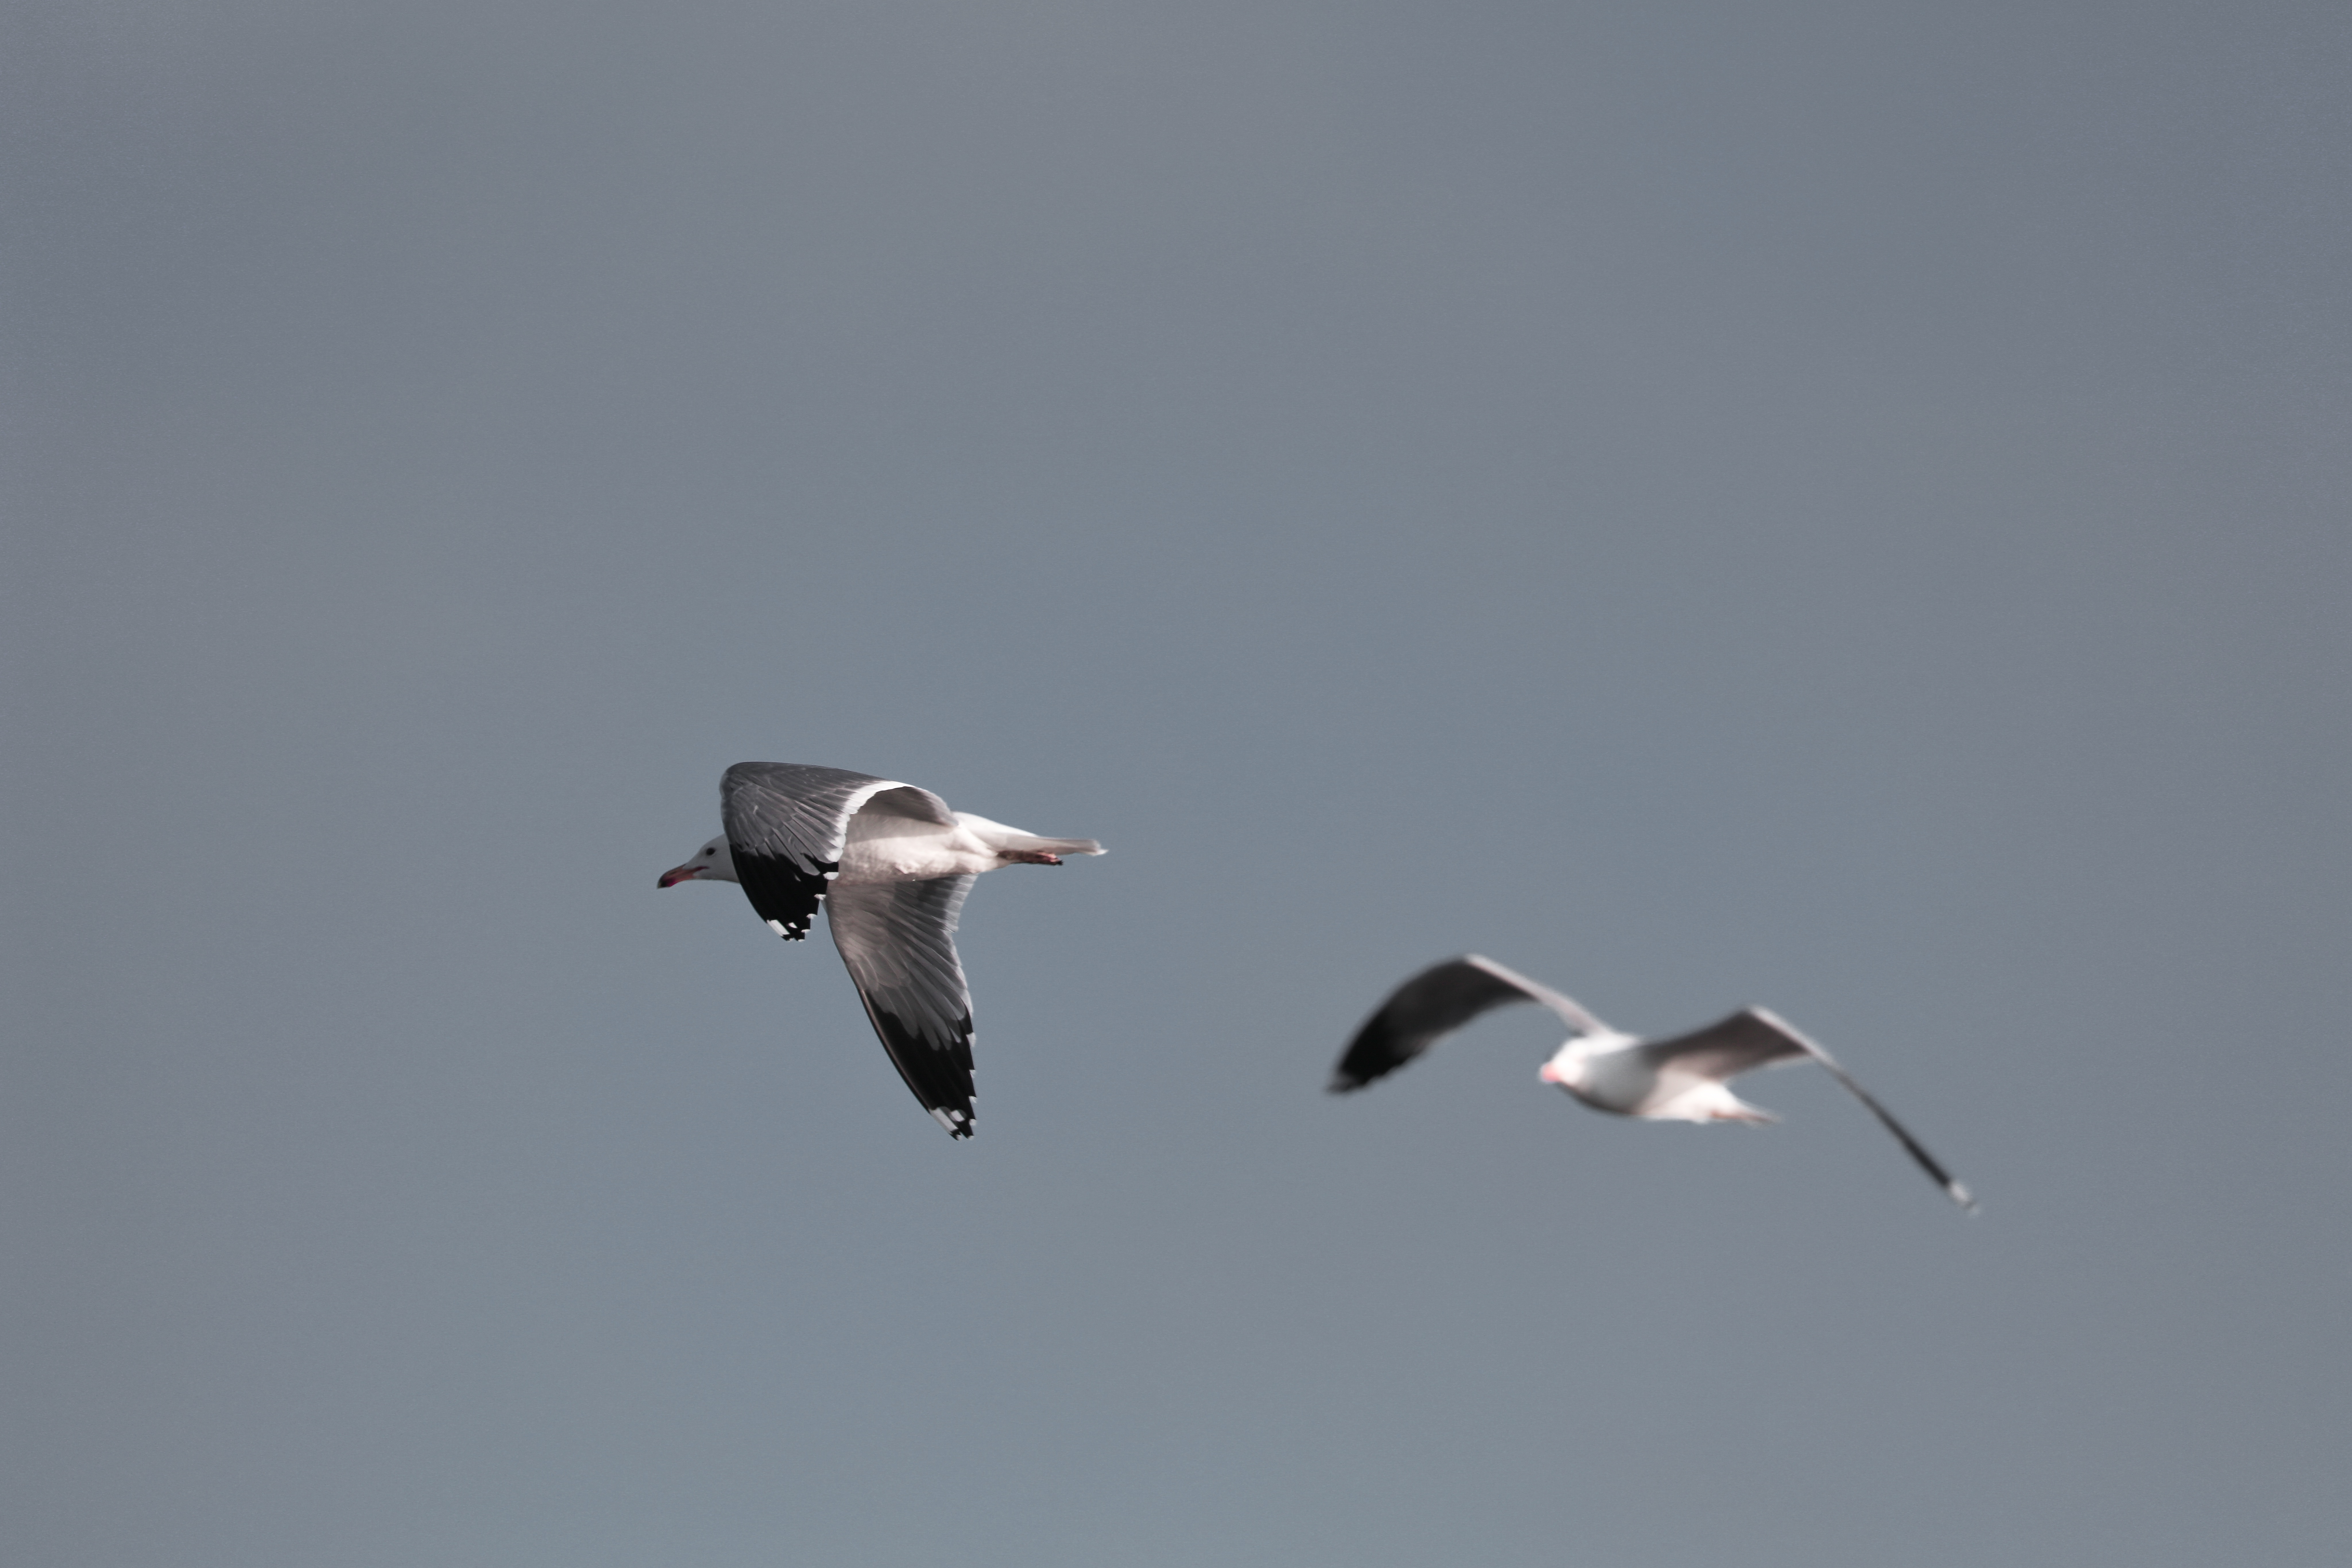
bird, wing, seabird, flying, fly, seagull, gull, flight, fauna, vertebrate, water bird, bird migration, charadriiformes, animal migration